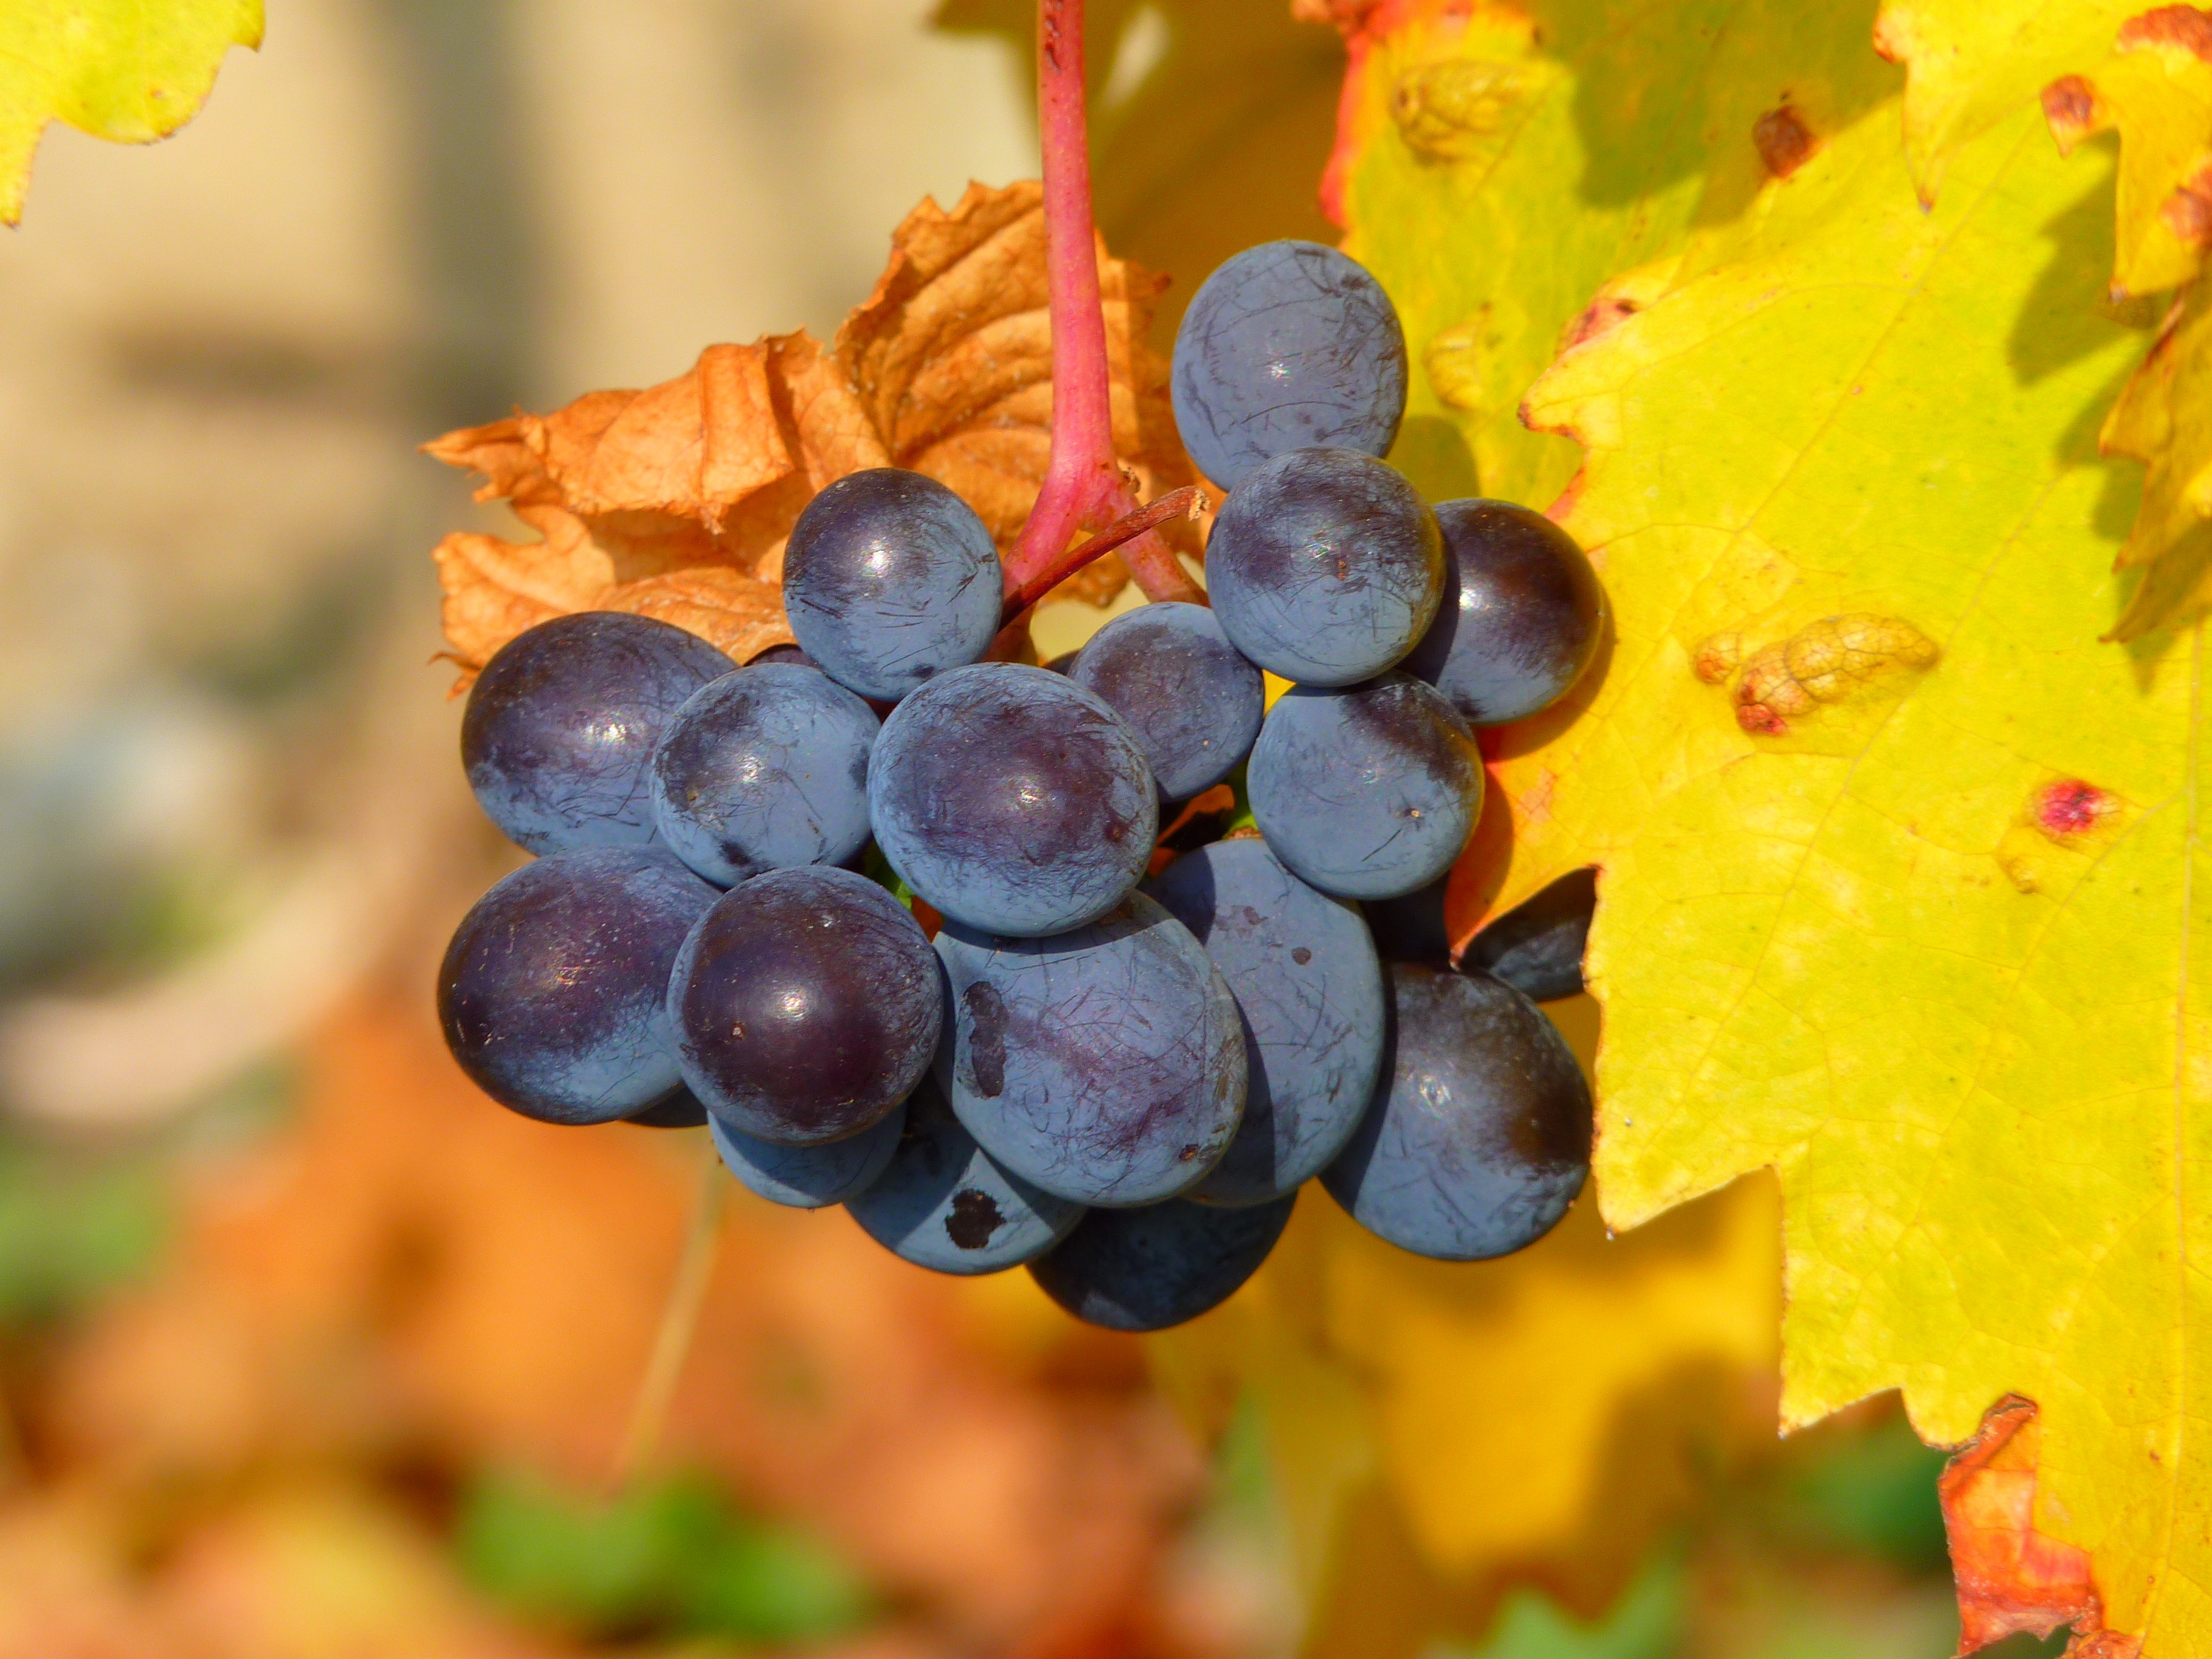
tree, branch, plant, grape, vine, wine, fruit, leaf, flower, food, produce, autumn, blue, flora, season, cultivation, close up, shrub, grapes, macro photography, flowering plant, vitis, land plant, grapevine family